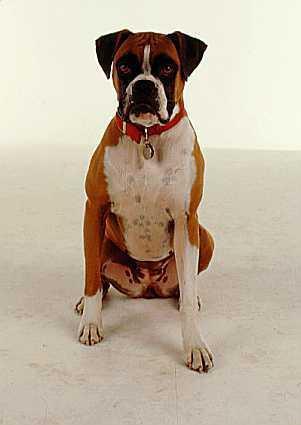
boxer